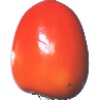
Label: kaki